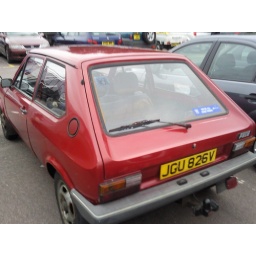
I saw this in the car park at Colchester auctions, I bet it belongs to a old boy still.